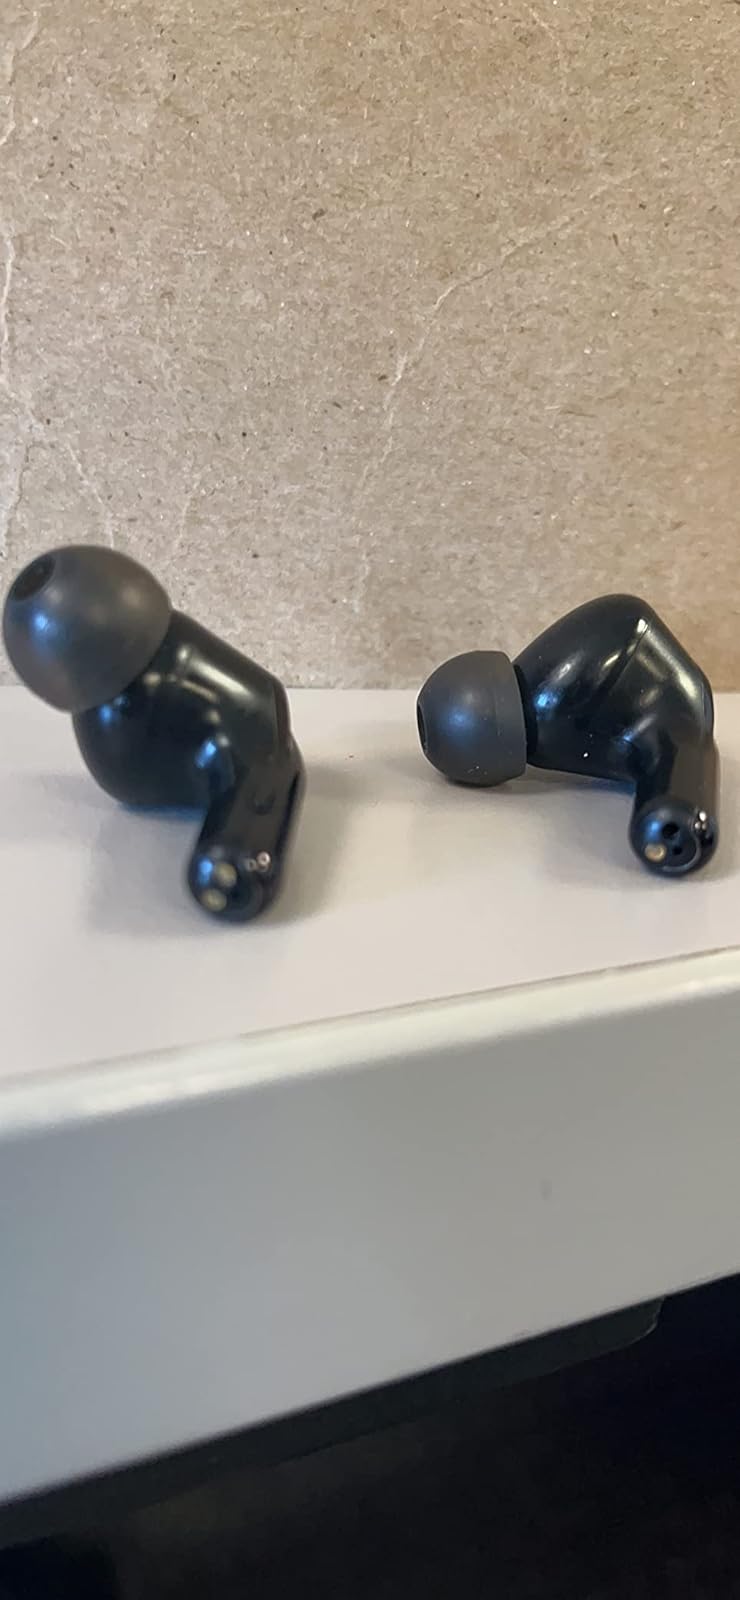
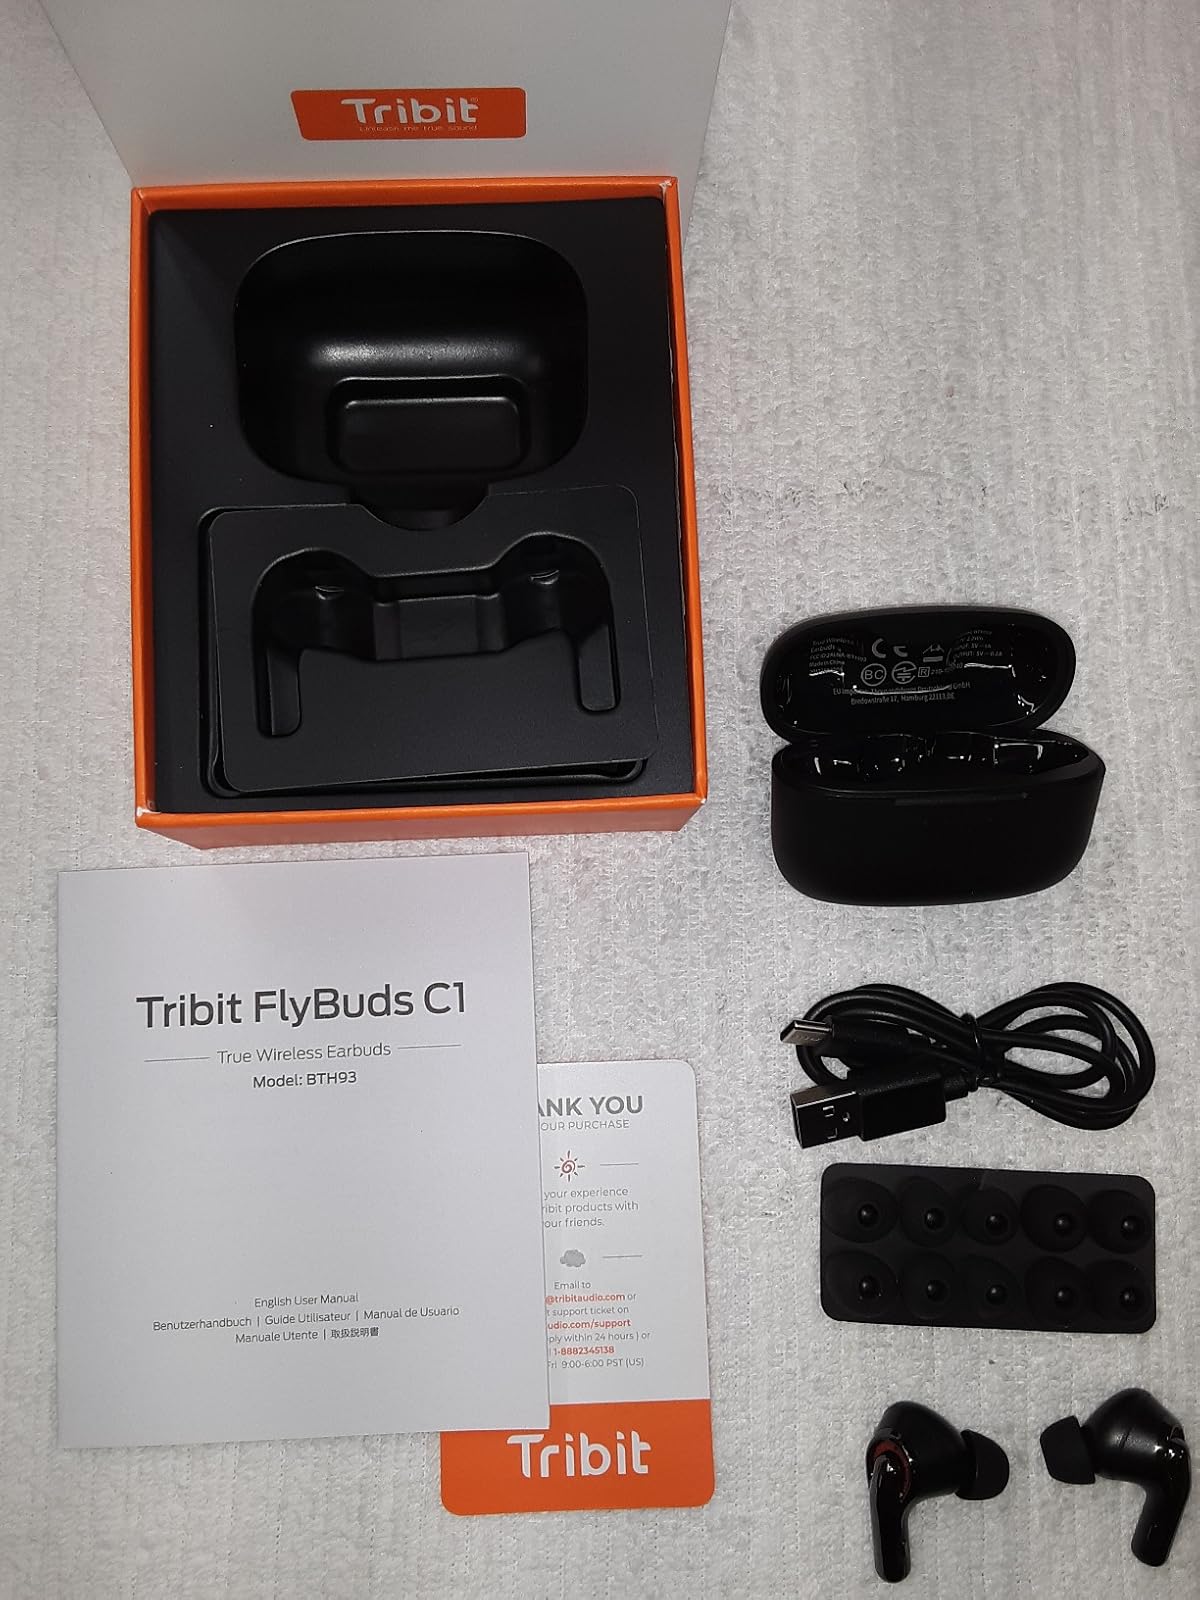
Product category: earbuds
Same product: yes